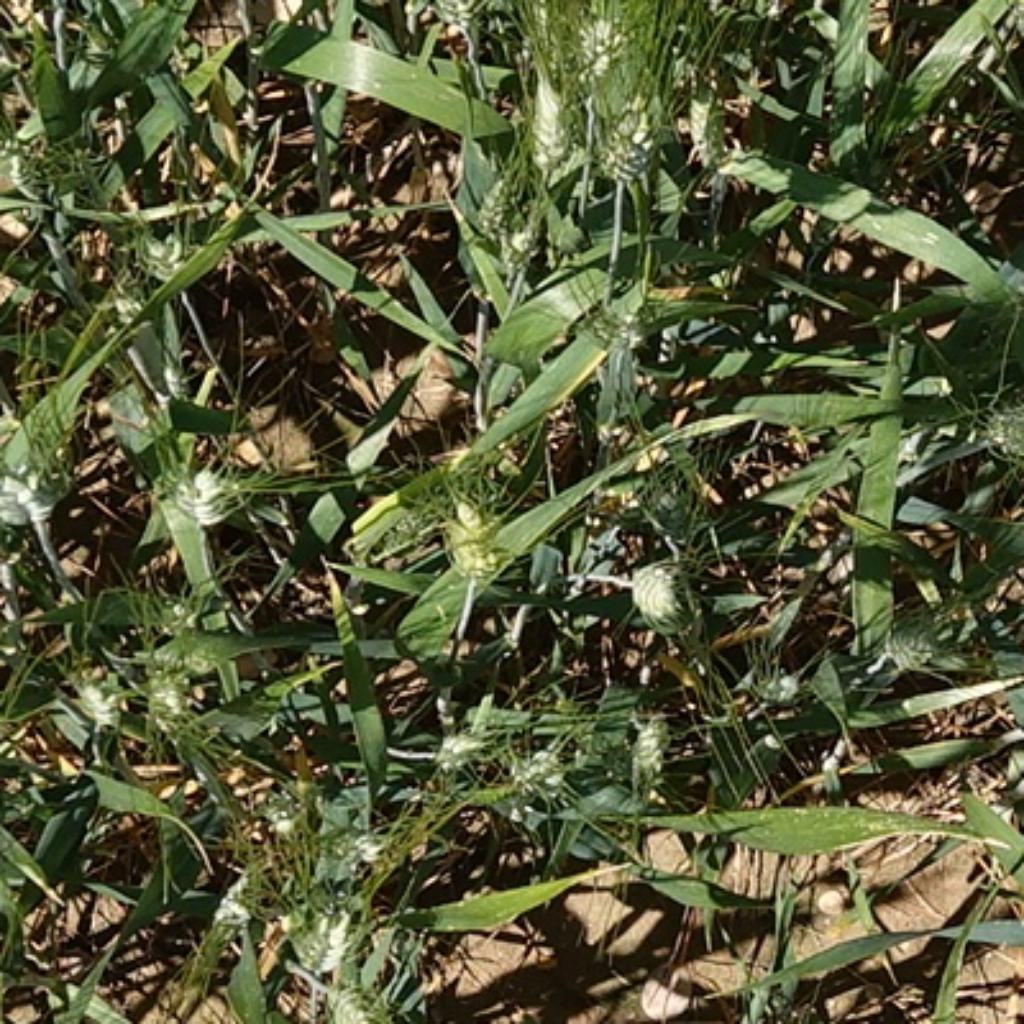
Country: France
Location: Gréoux
Wheat development stage: Filling